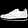
Label: Sneaker